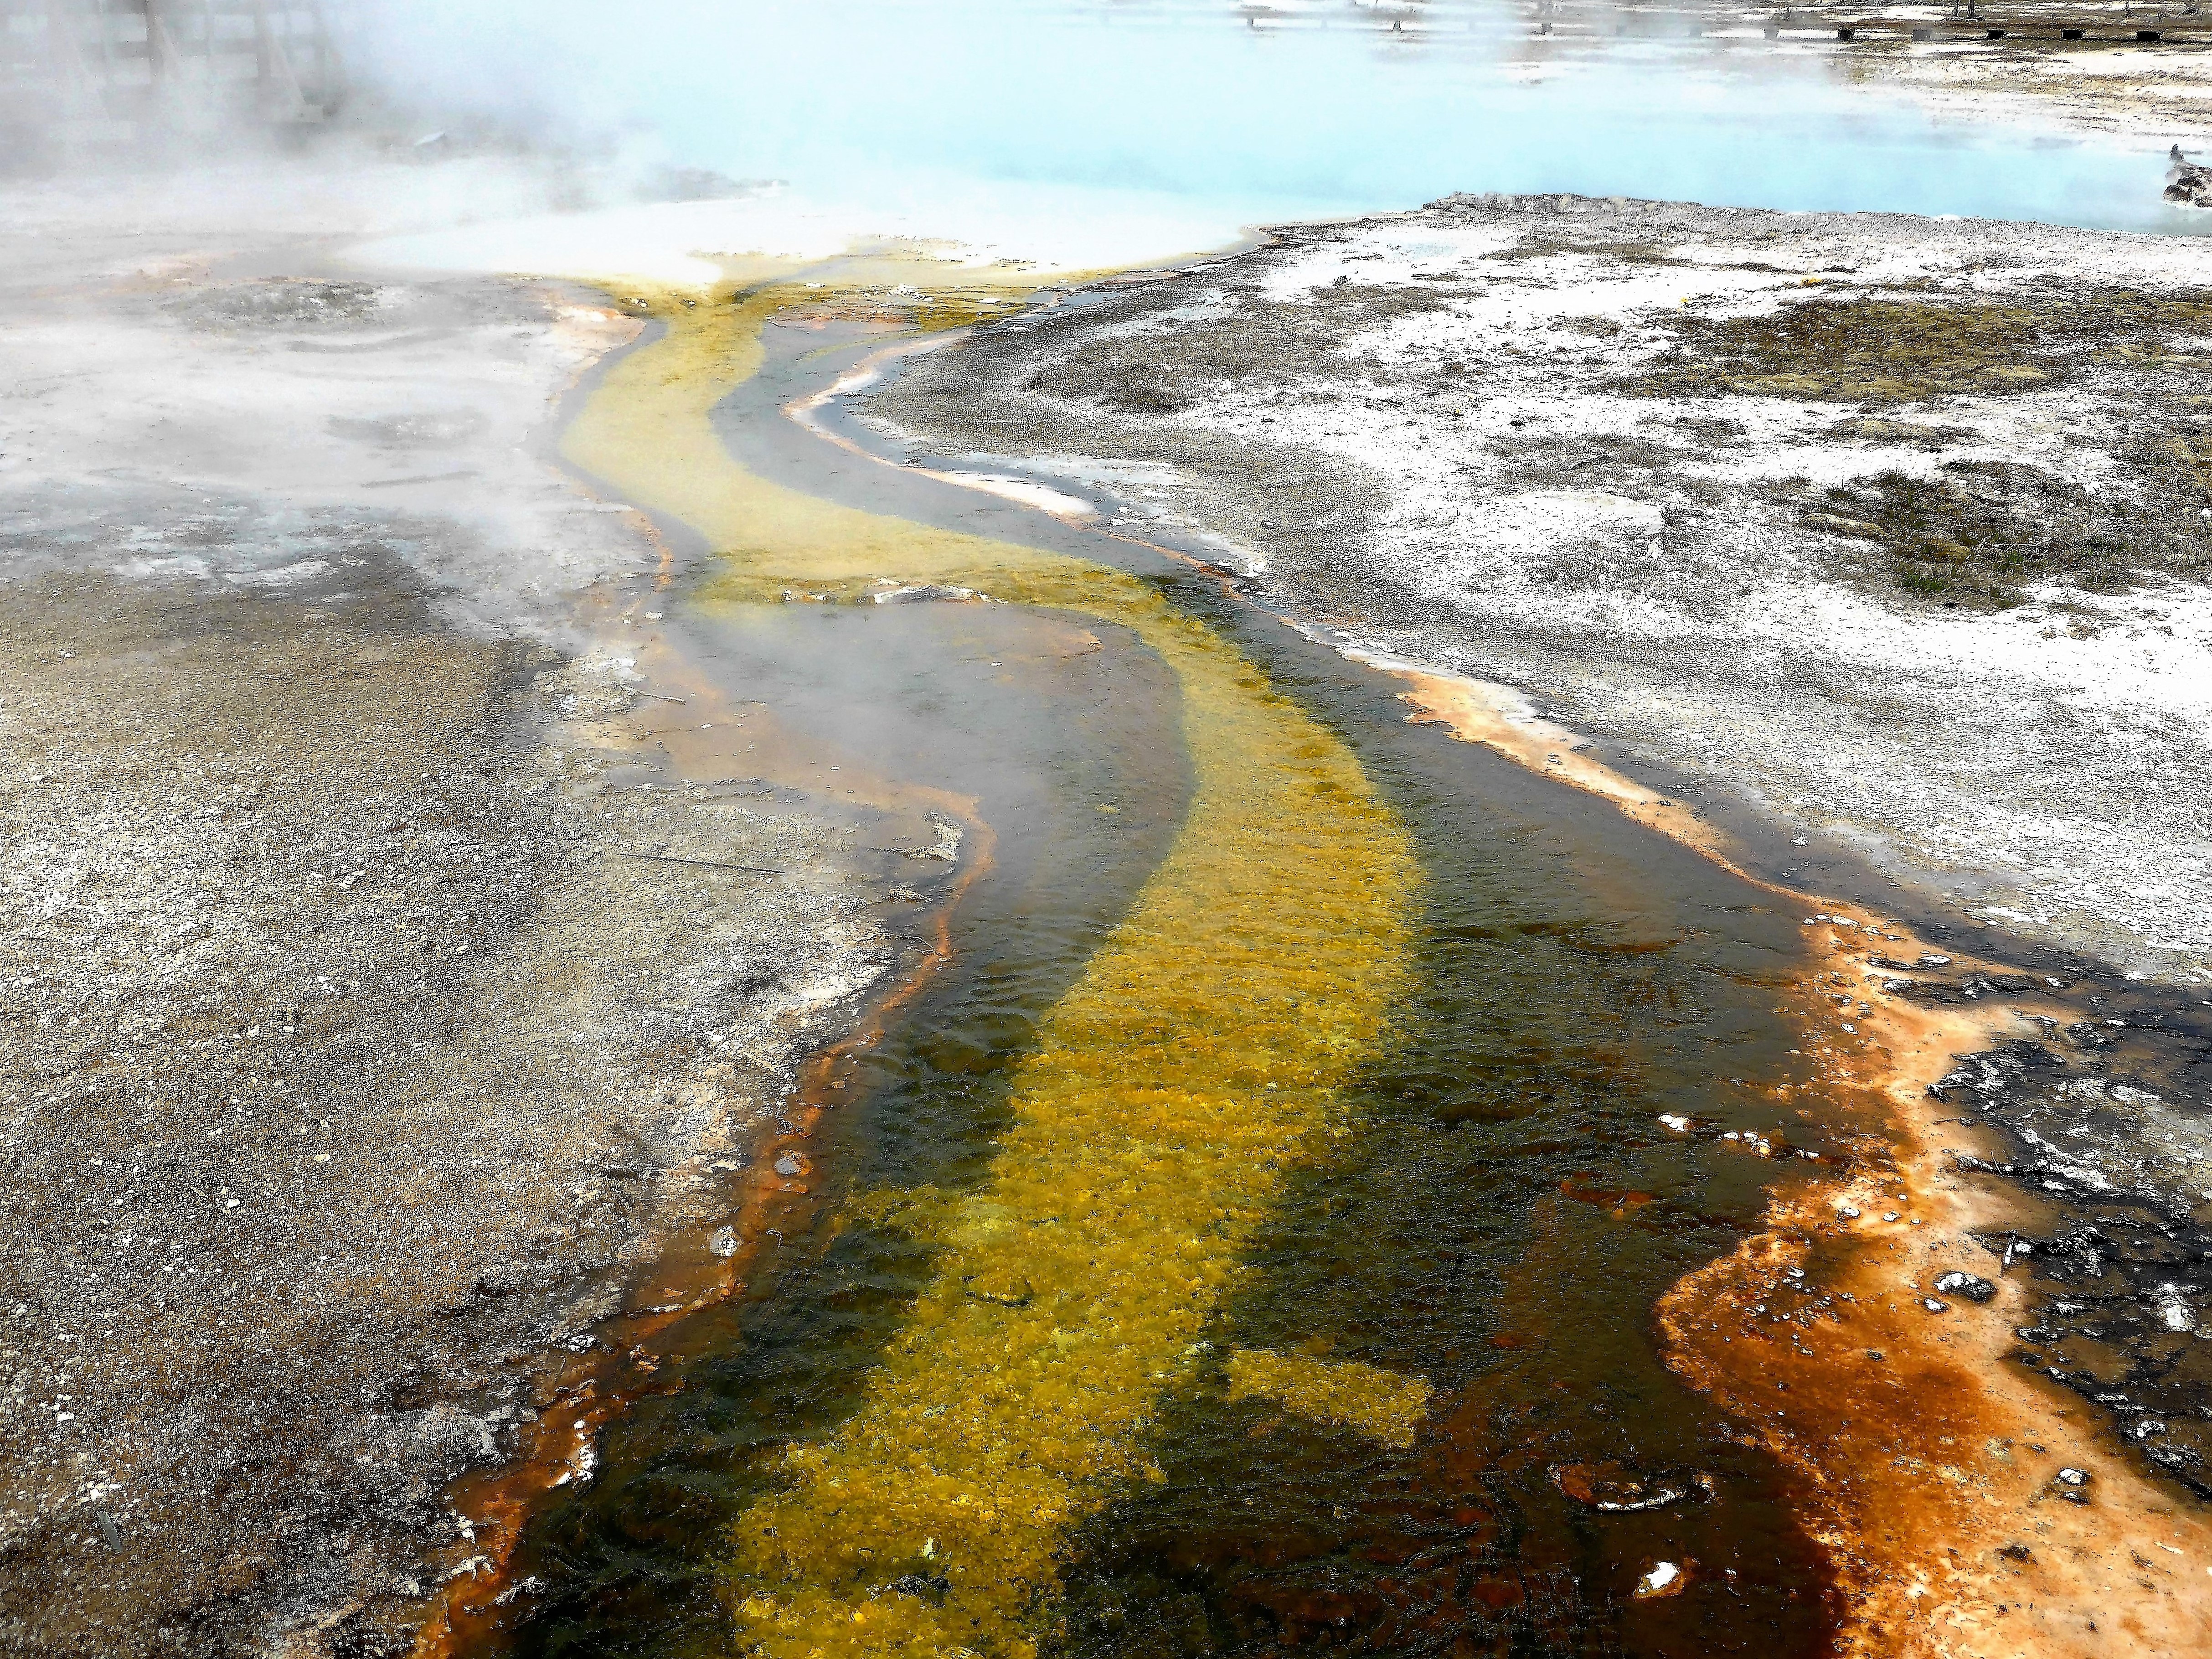
landscape, sea, coast, water, nature, shore, wave, river, cliff, stream, reflection, usa, rapid, terrain, body of water, geology, hot, wetland, gif, landform, yellow stone, aerial photography, geographical feature, wind wave